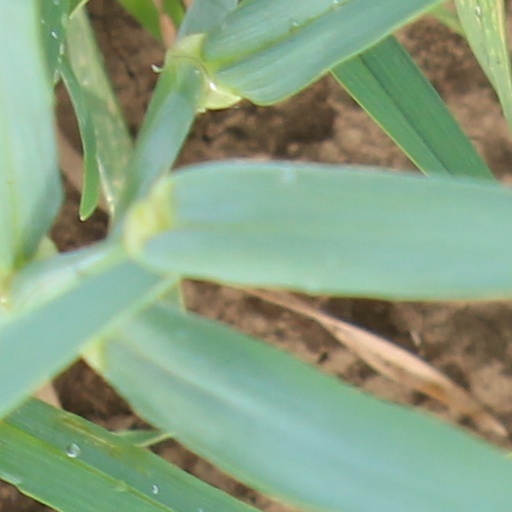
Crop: wheat